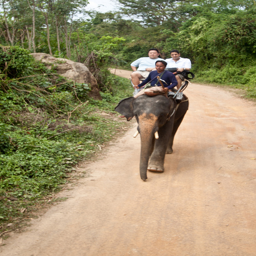
Three people all riding a single elephant down a dirt road.
Three mean riding on an elephant on a dirt road.
three people riding on the back of a small elephant

Three people on a dirt road riding on an elephant.
Three people riding on the back of an elephant.